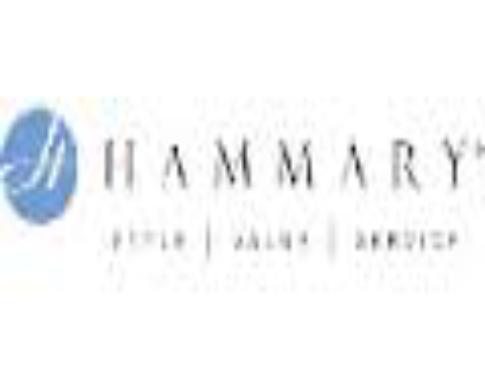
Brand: Hammary
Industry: Clothes